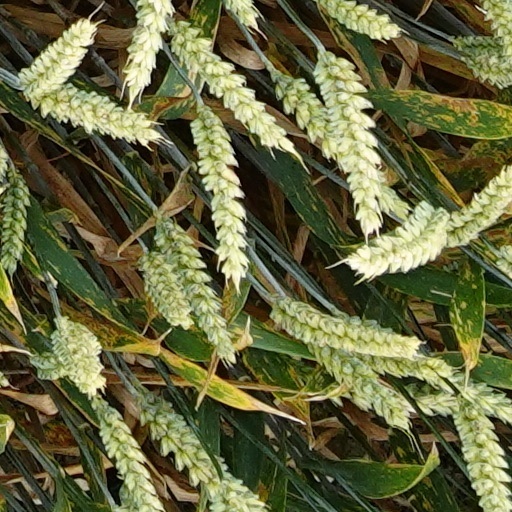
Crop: wheat